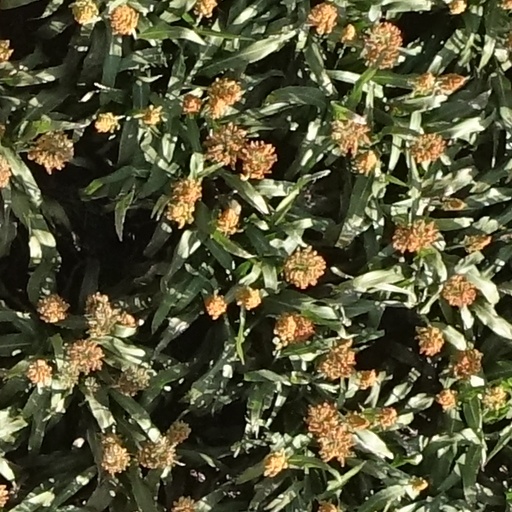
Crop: sorghum